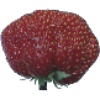
Label: Strawberry Wedge 1